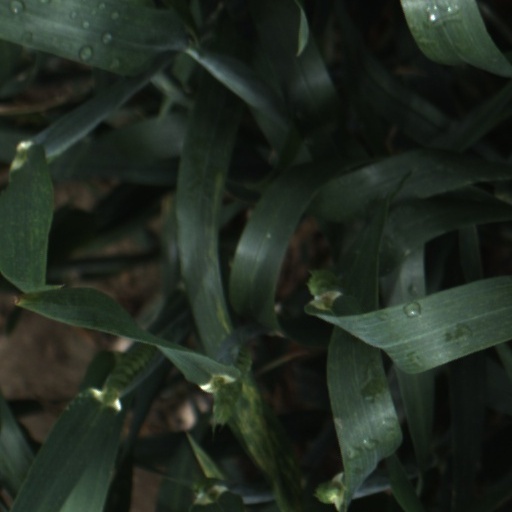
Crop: wheat